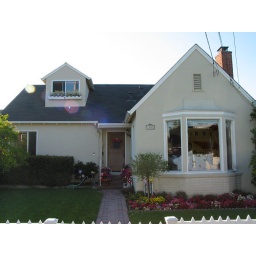
A frontal picture of our house before the remodel. This was taken in 2004, before we painted the front door red.